Paul Jacob

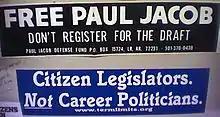
Two bumper stickers feature slogans from different periods of Jacob's political activism.

Jacob first came to political prominence in the early 1980s as a draft registration resister. His crusade against forced military service and for the all-volunteer army was featured in "Rolling Stone" magazine. In 1985, after being convicted of violating the Selective Service Act, he served five and a half months in federal prison, making him one of only nine American draft resisters imprisoned since the Vietnam War. During the trial, Congressman Ron Paul testified on his behalf.